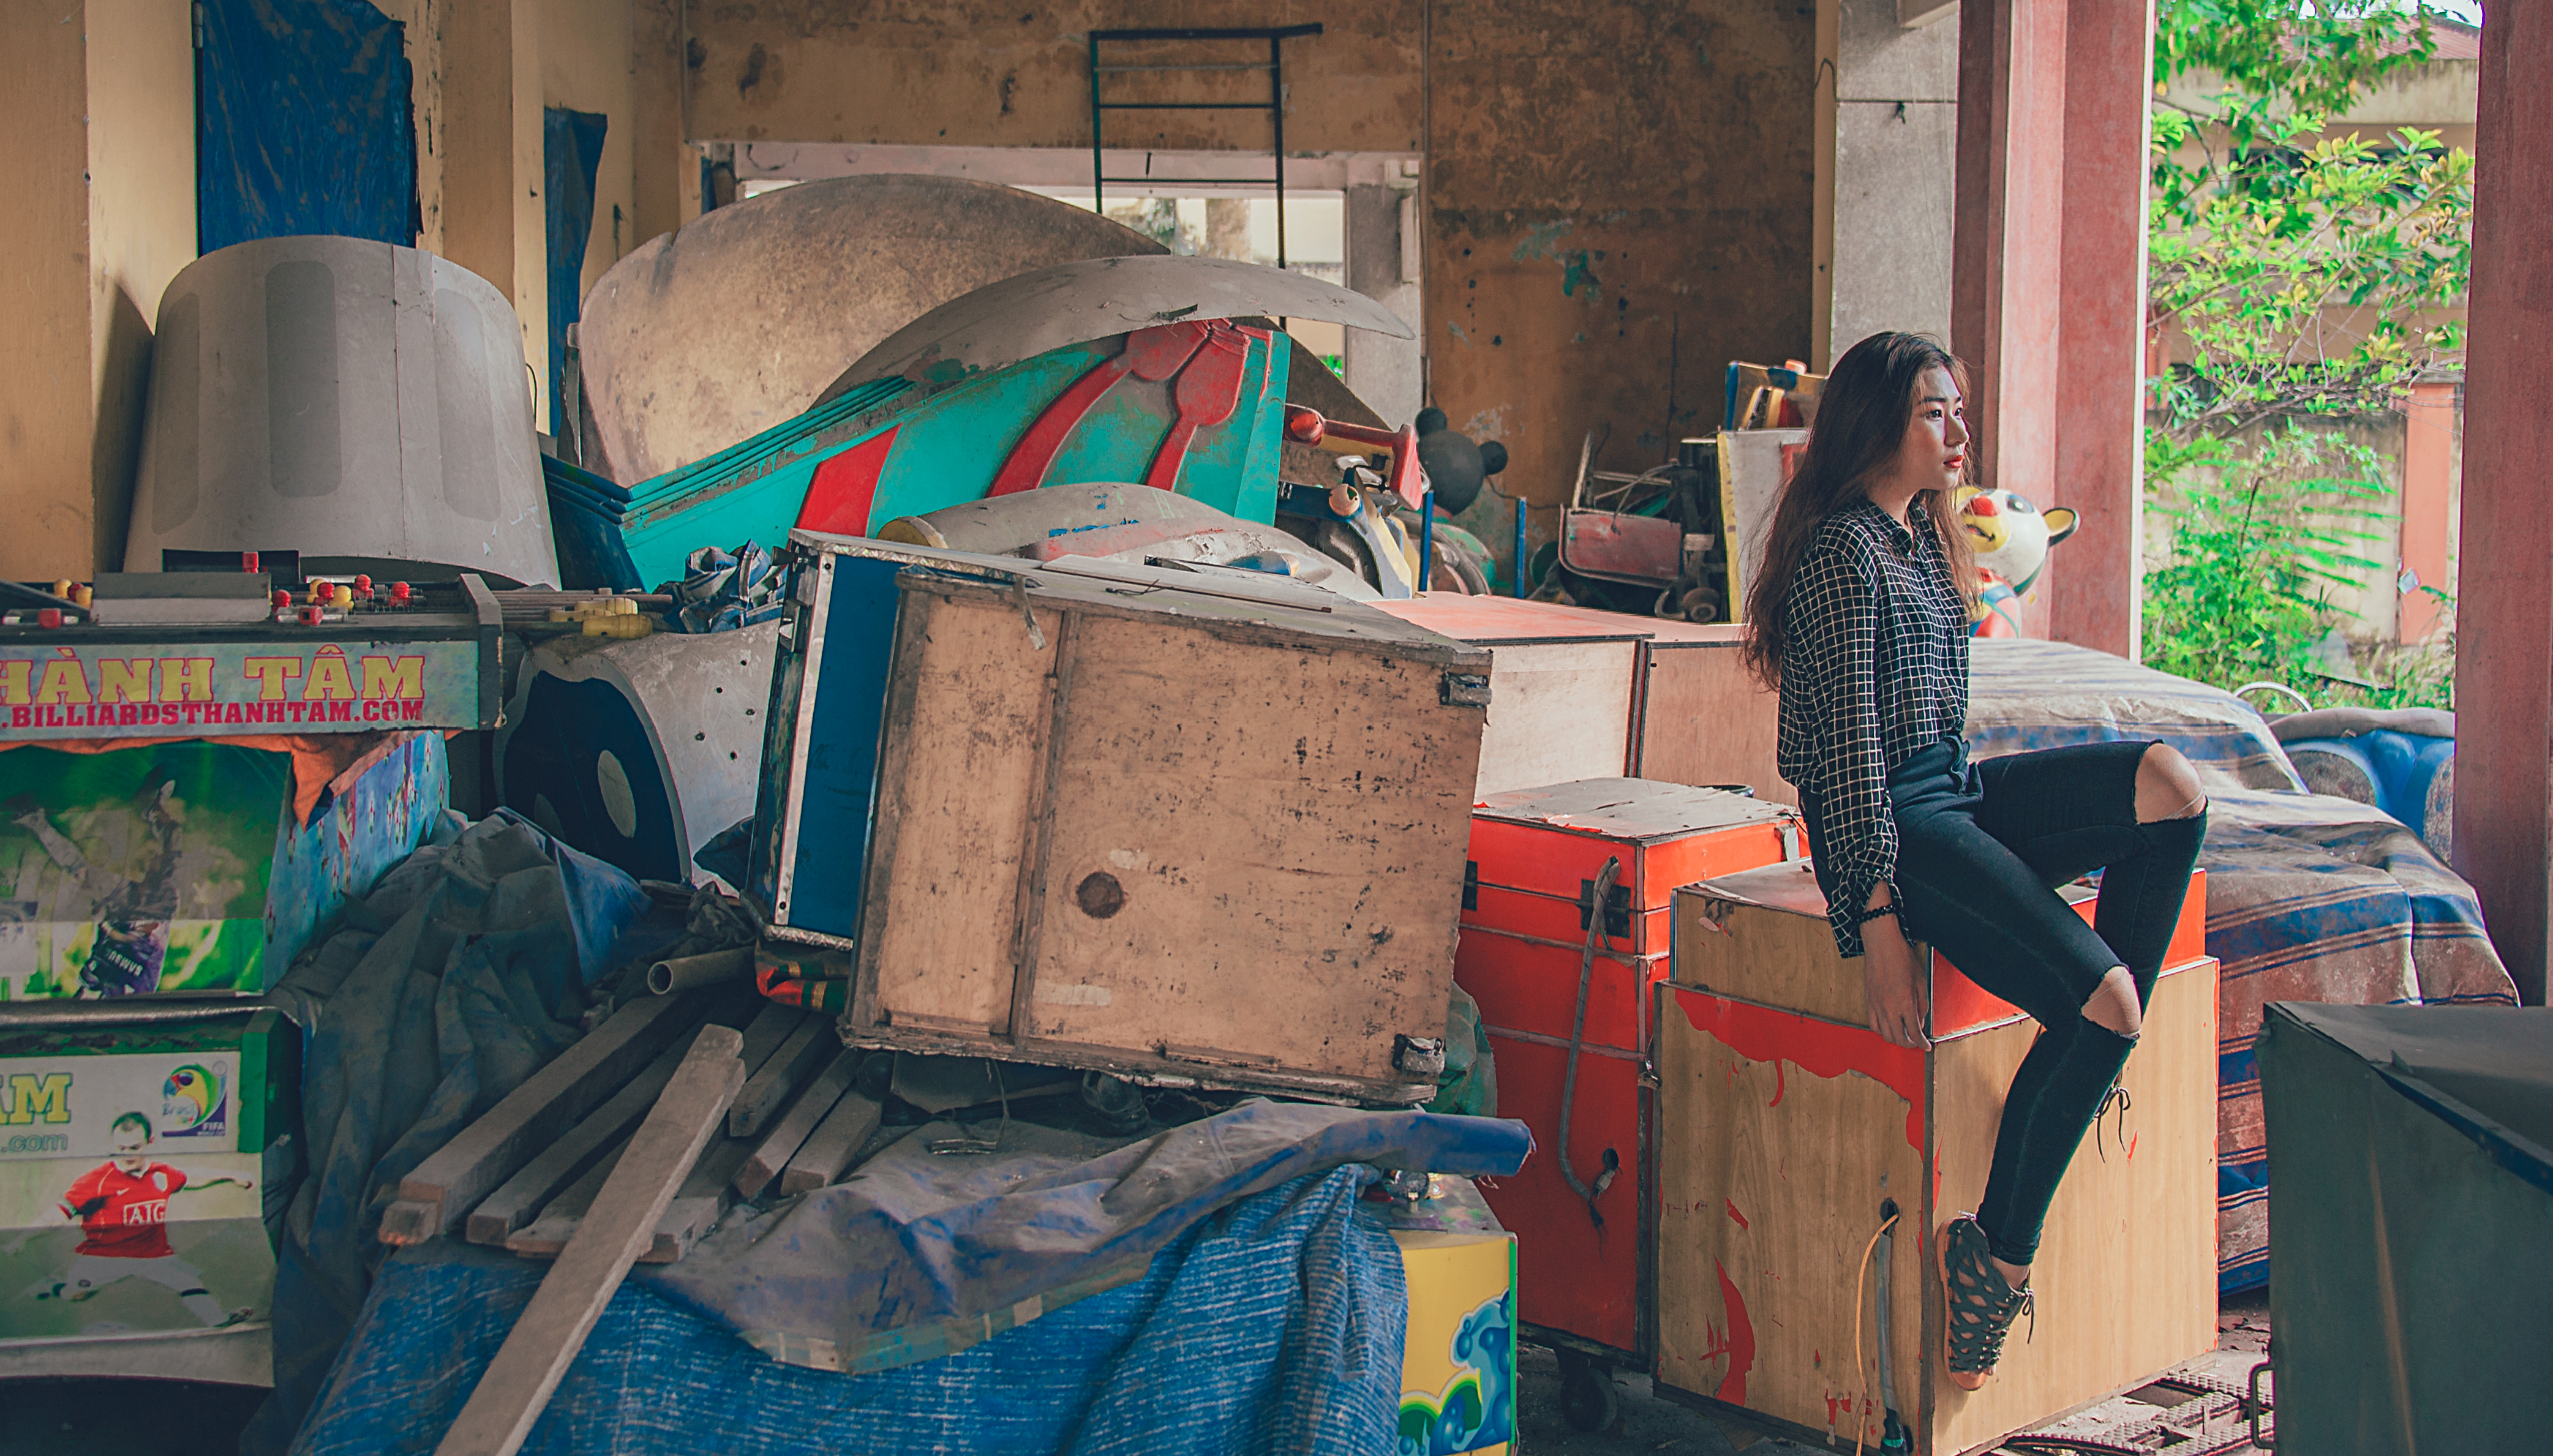
love, cute, portrait, beautiful, happy, girl, textile